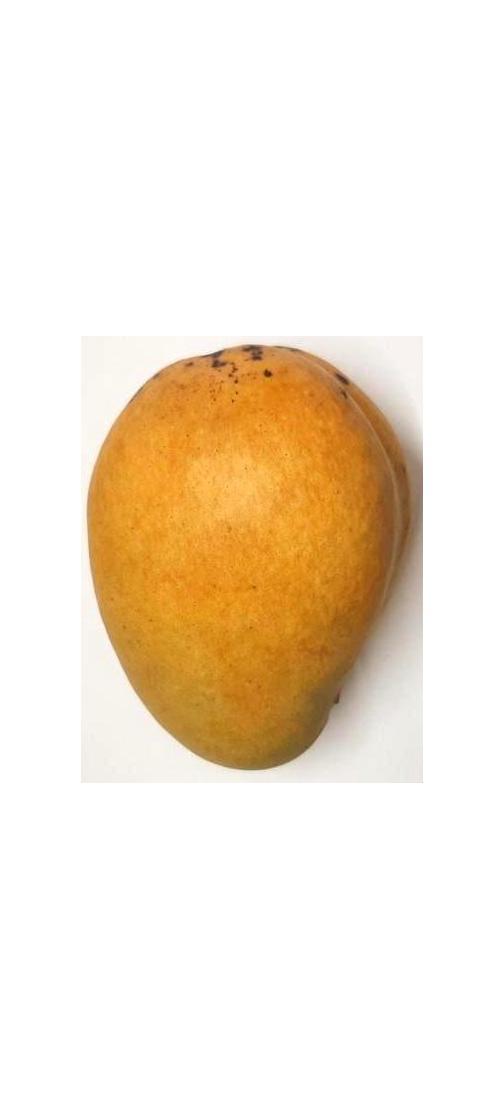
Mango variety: Bari-11